Derbyshki

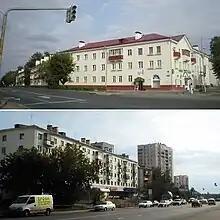
Streets in Derbyshki

Derbyshki is a residential area in the city of Kazan, the capital of the Republic of Tatarstan, Russia.